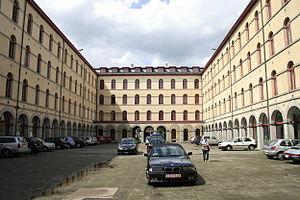
Mons (Belgique), rue des Sœurs-Noires. – L’ancienne caserne «
Mons est une ville francophone de Belgique située en région wallonne. Ancienne capitale des comtes de Hainaut, chef-lieu de la province de Hainaut, ville principale de l’arrondissement de Mons, elle est le siège d’une des cinq cours d’appel du pays. La population montoise est de 95 334 habitants en 2018 et son agglomération contient 258 490 habitants.